RailAir

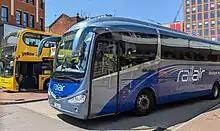
RailAir coach at Reading Station

RailAir describes a number of airport bus and coach services designed to connect the National Rail network to airports in the United Kingdom. Services are currently concentrated on Heathrow Airport, with one other from Luton Airport. RailAir services are operated as public transport services by or on behalf of train operators, where the whole journey is paid for as a through-ticket which combines the railway and bus journey, although journeys can be made using the bus only. As such, many are operated where the train and bus operator are owned by the same company.